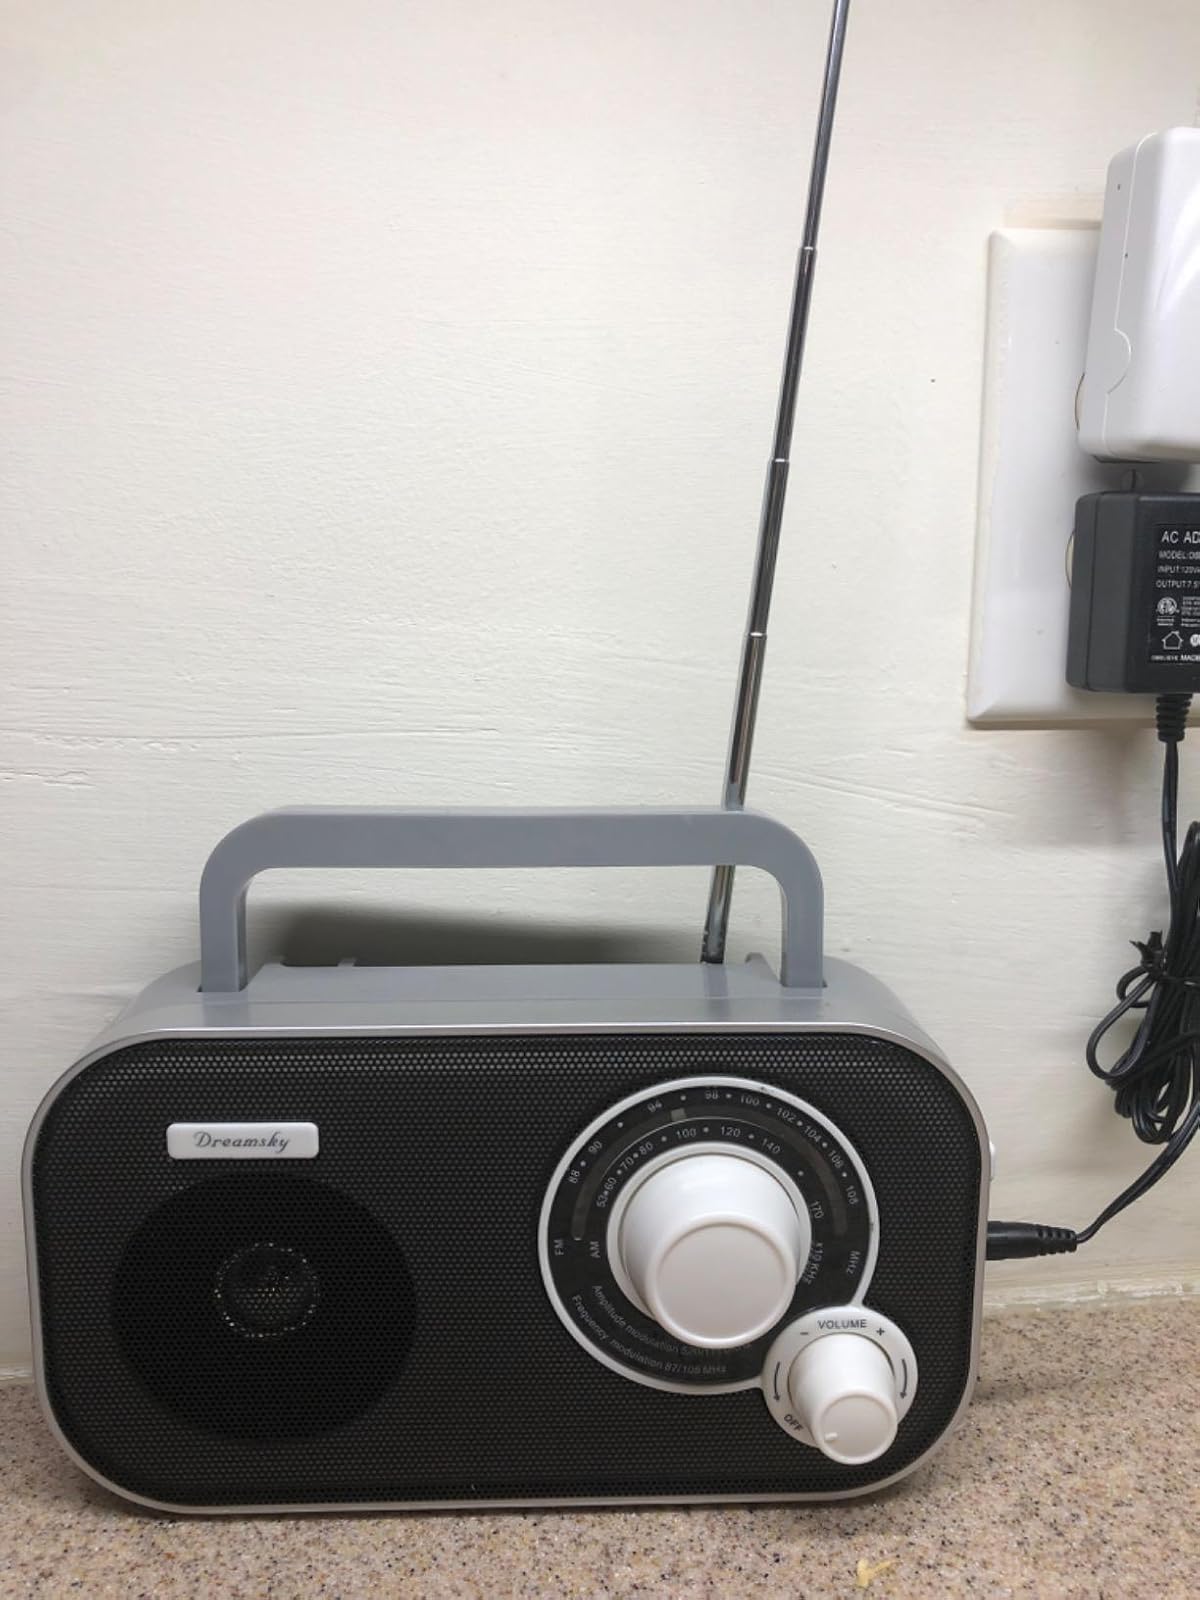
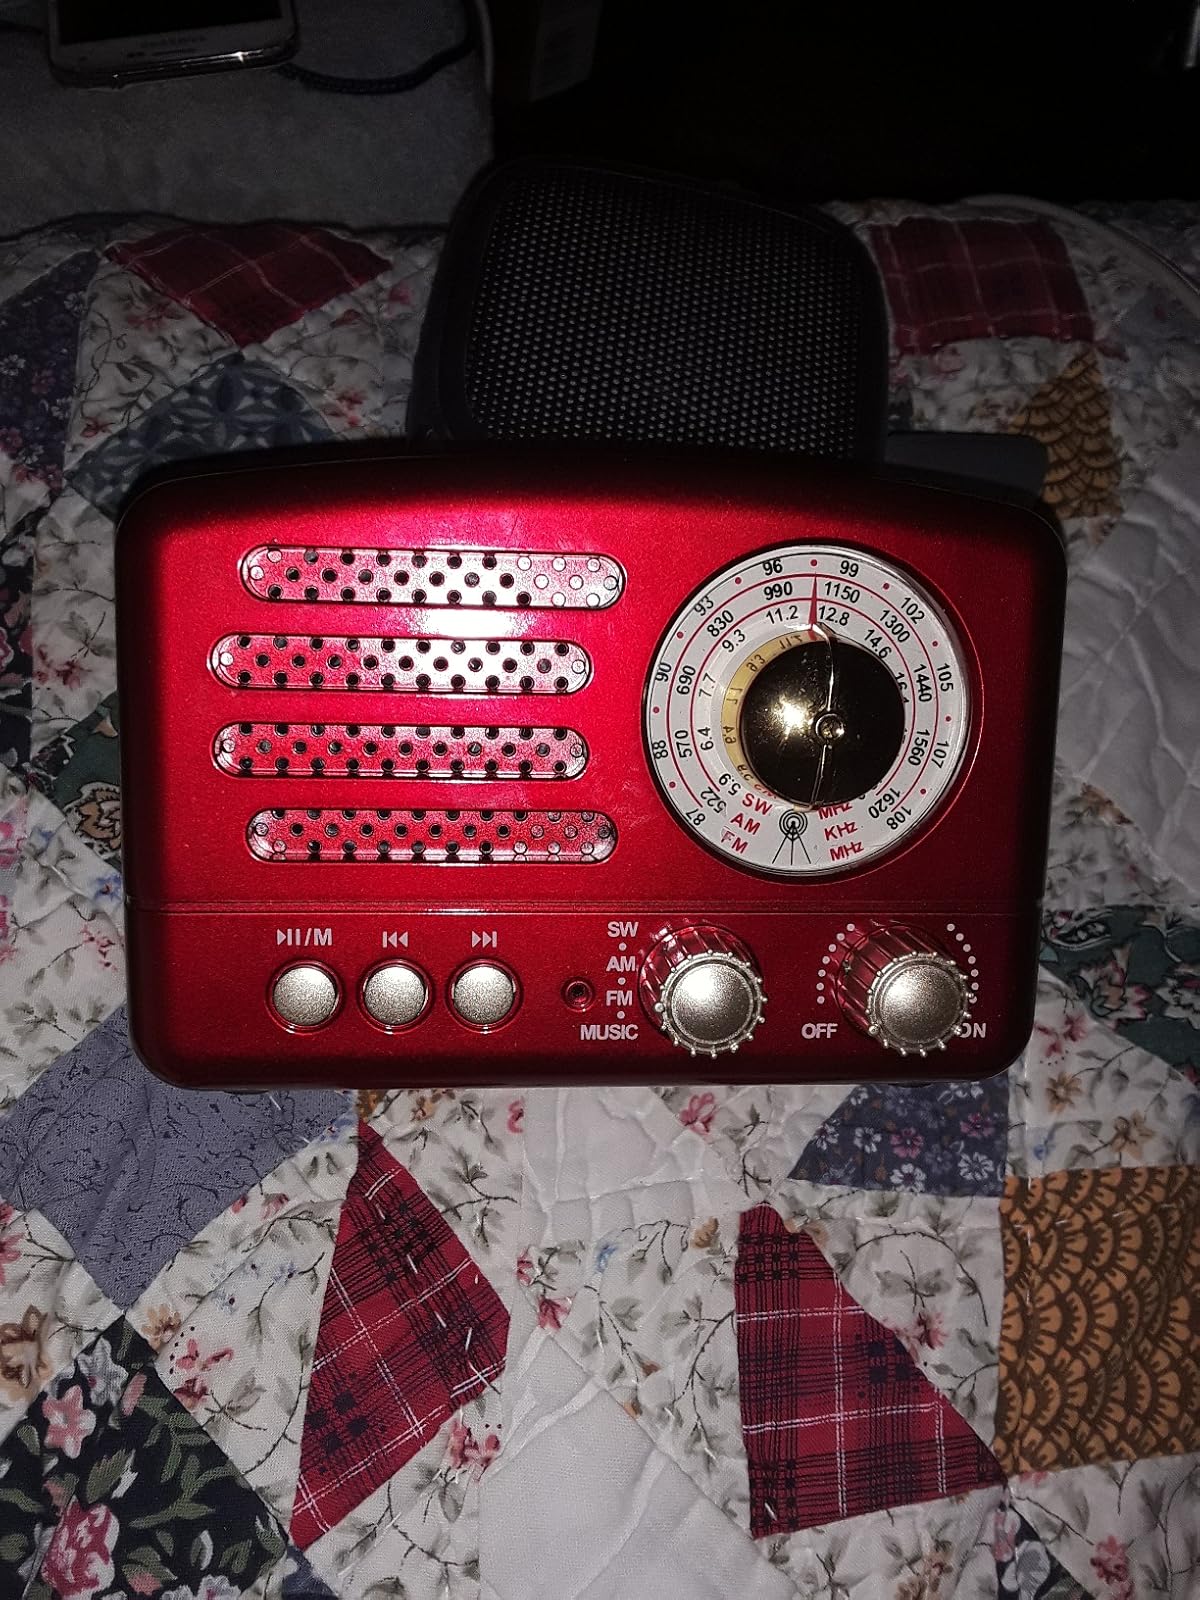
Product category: radio
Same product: no